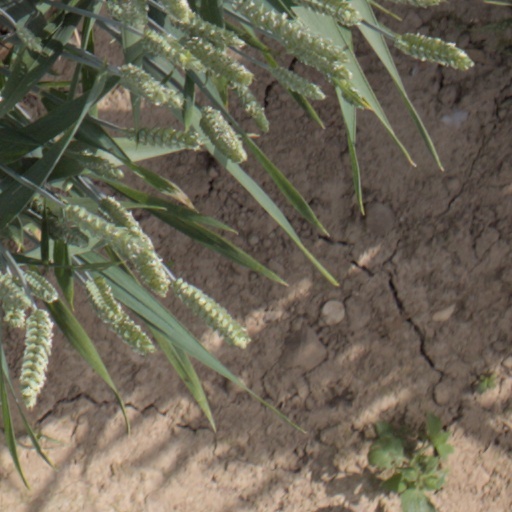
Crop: wheat